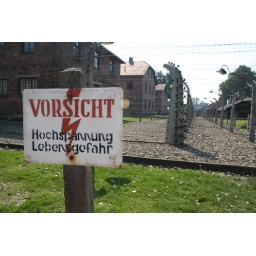
A sign warns in German of the electrified fence